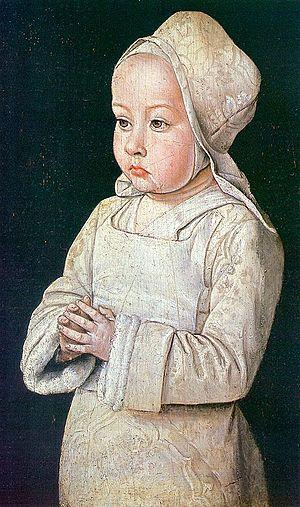
Cette page concerne l'année 1492 en arts plastiques.
Ceci est une liste des dames, puis duchesses de Bourbon à partir de 1327. Le titre régulier est éteint depuis 1830.
Cet article dresse la liste des comtesses puis duchesses de Montpensier, de plein droit ou par mariage.
Suzanne de Bourbon, née le 10 mai 1491, morte à Châtellerault le 28 avril 1521, fut duchesse de Bourbon et d'Auvergne, et comtesse de la Marche, de 1503 à 1521.